Pandurang Sadashiv Khankhoje

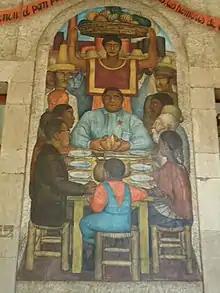
"Our Bread" (1938), mural by Diego Rivera with Khankhoje seated at the centre, located at the Mexican Secretariat of Public Education.

Khankhoje features on a mural at Secretariat of Public Education (Mexico) painted by Diego Rivera, which is almost reminiscent of the Last Supper. He heads a table and breaks the bread with a big knife. A farmer and a soldier stand on the either side with people from different nations sitting around the table. Mexico is represented by the child wearing overalls.